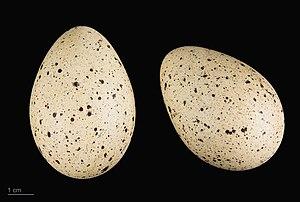
La Foulque à crête, aussi appelée foulque caronculée, foulque huppée ou foulque de Madagascar, est une espèce d'oiseaux de la famille des Rallidae.